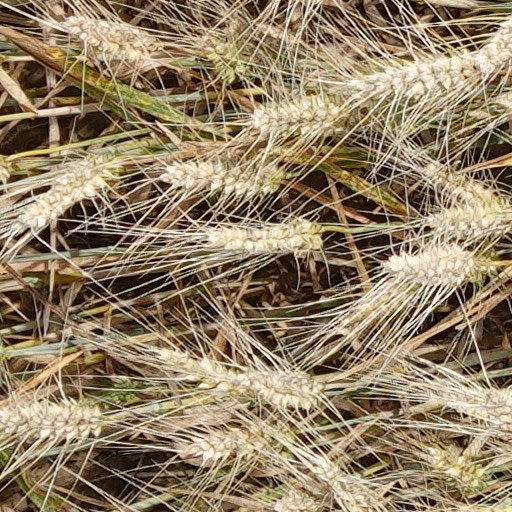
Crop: wheat